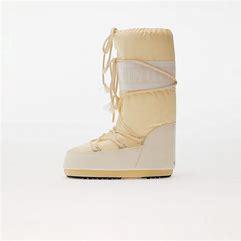
Brand: Moon
Model: Boot Moon Icon Nylon